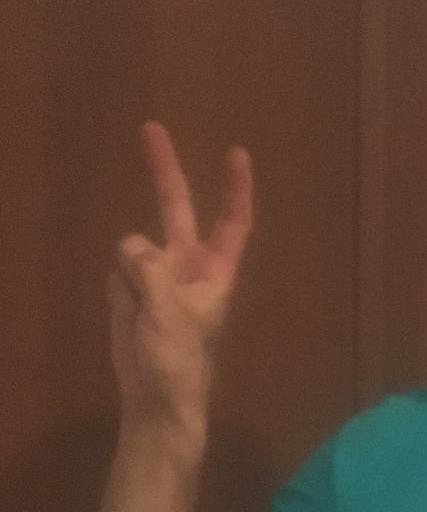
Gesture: peace